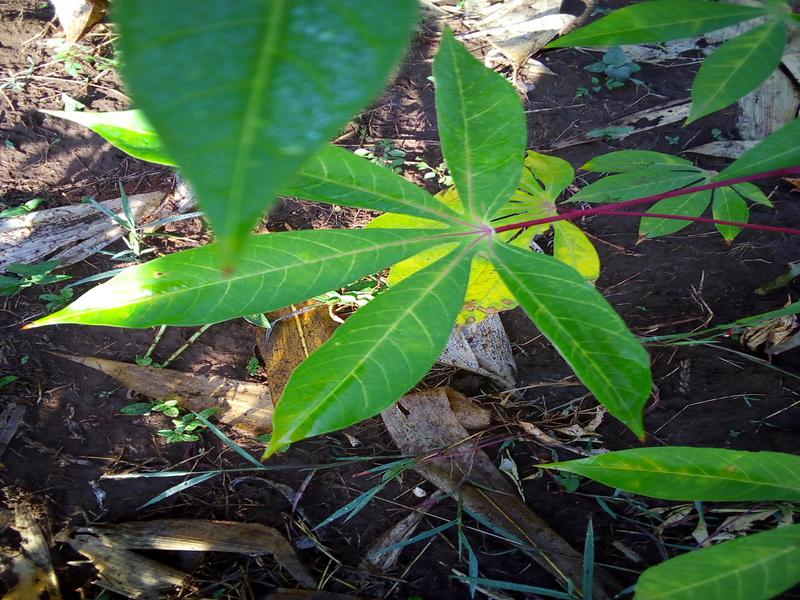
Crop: cassava
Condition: healthy